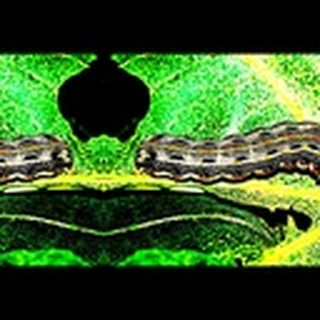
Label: cotton_army_worm